Croc 2

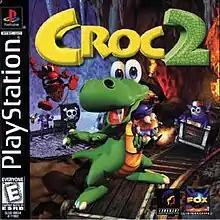
North American box art

Croc 2 is a 1999 platform game developed by Argonaut Software and published by Fox Interactive. The sequel to "", it revolves around the title character going on a quest to search for his missing parents, as well as saving the Inventor Gobbo from a revived Baron Dante.